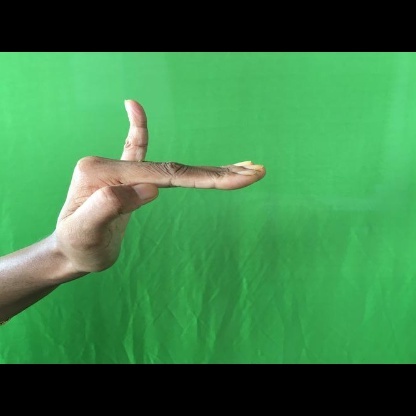
Mudra: Hamsapaksha